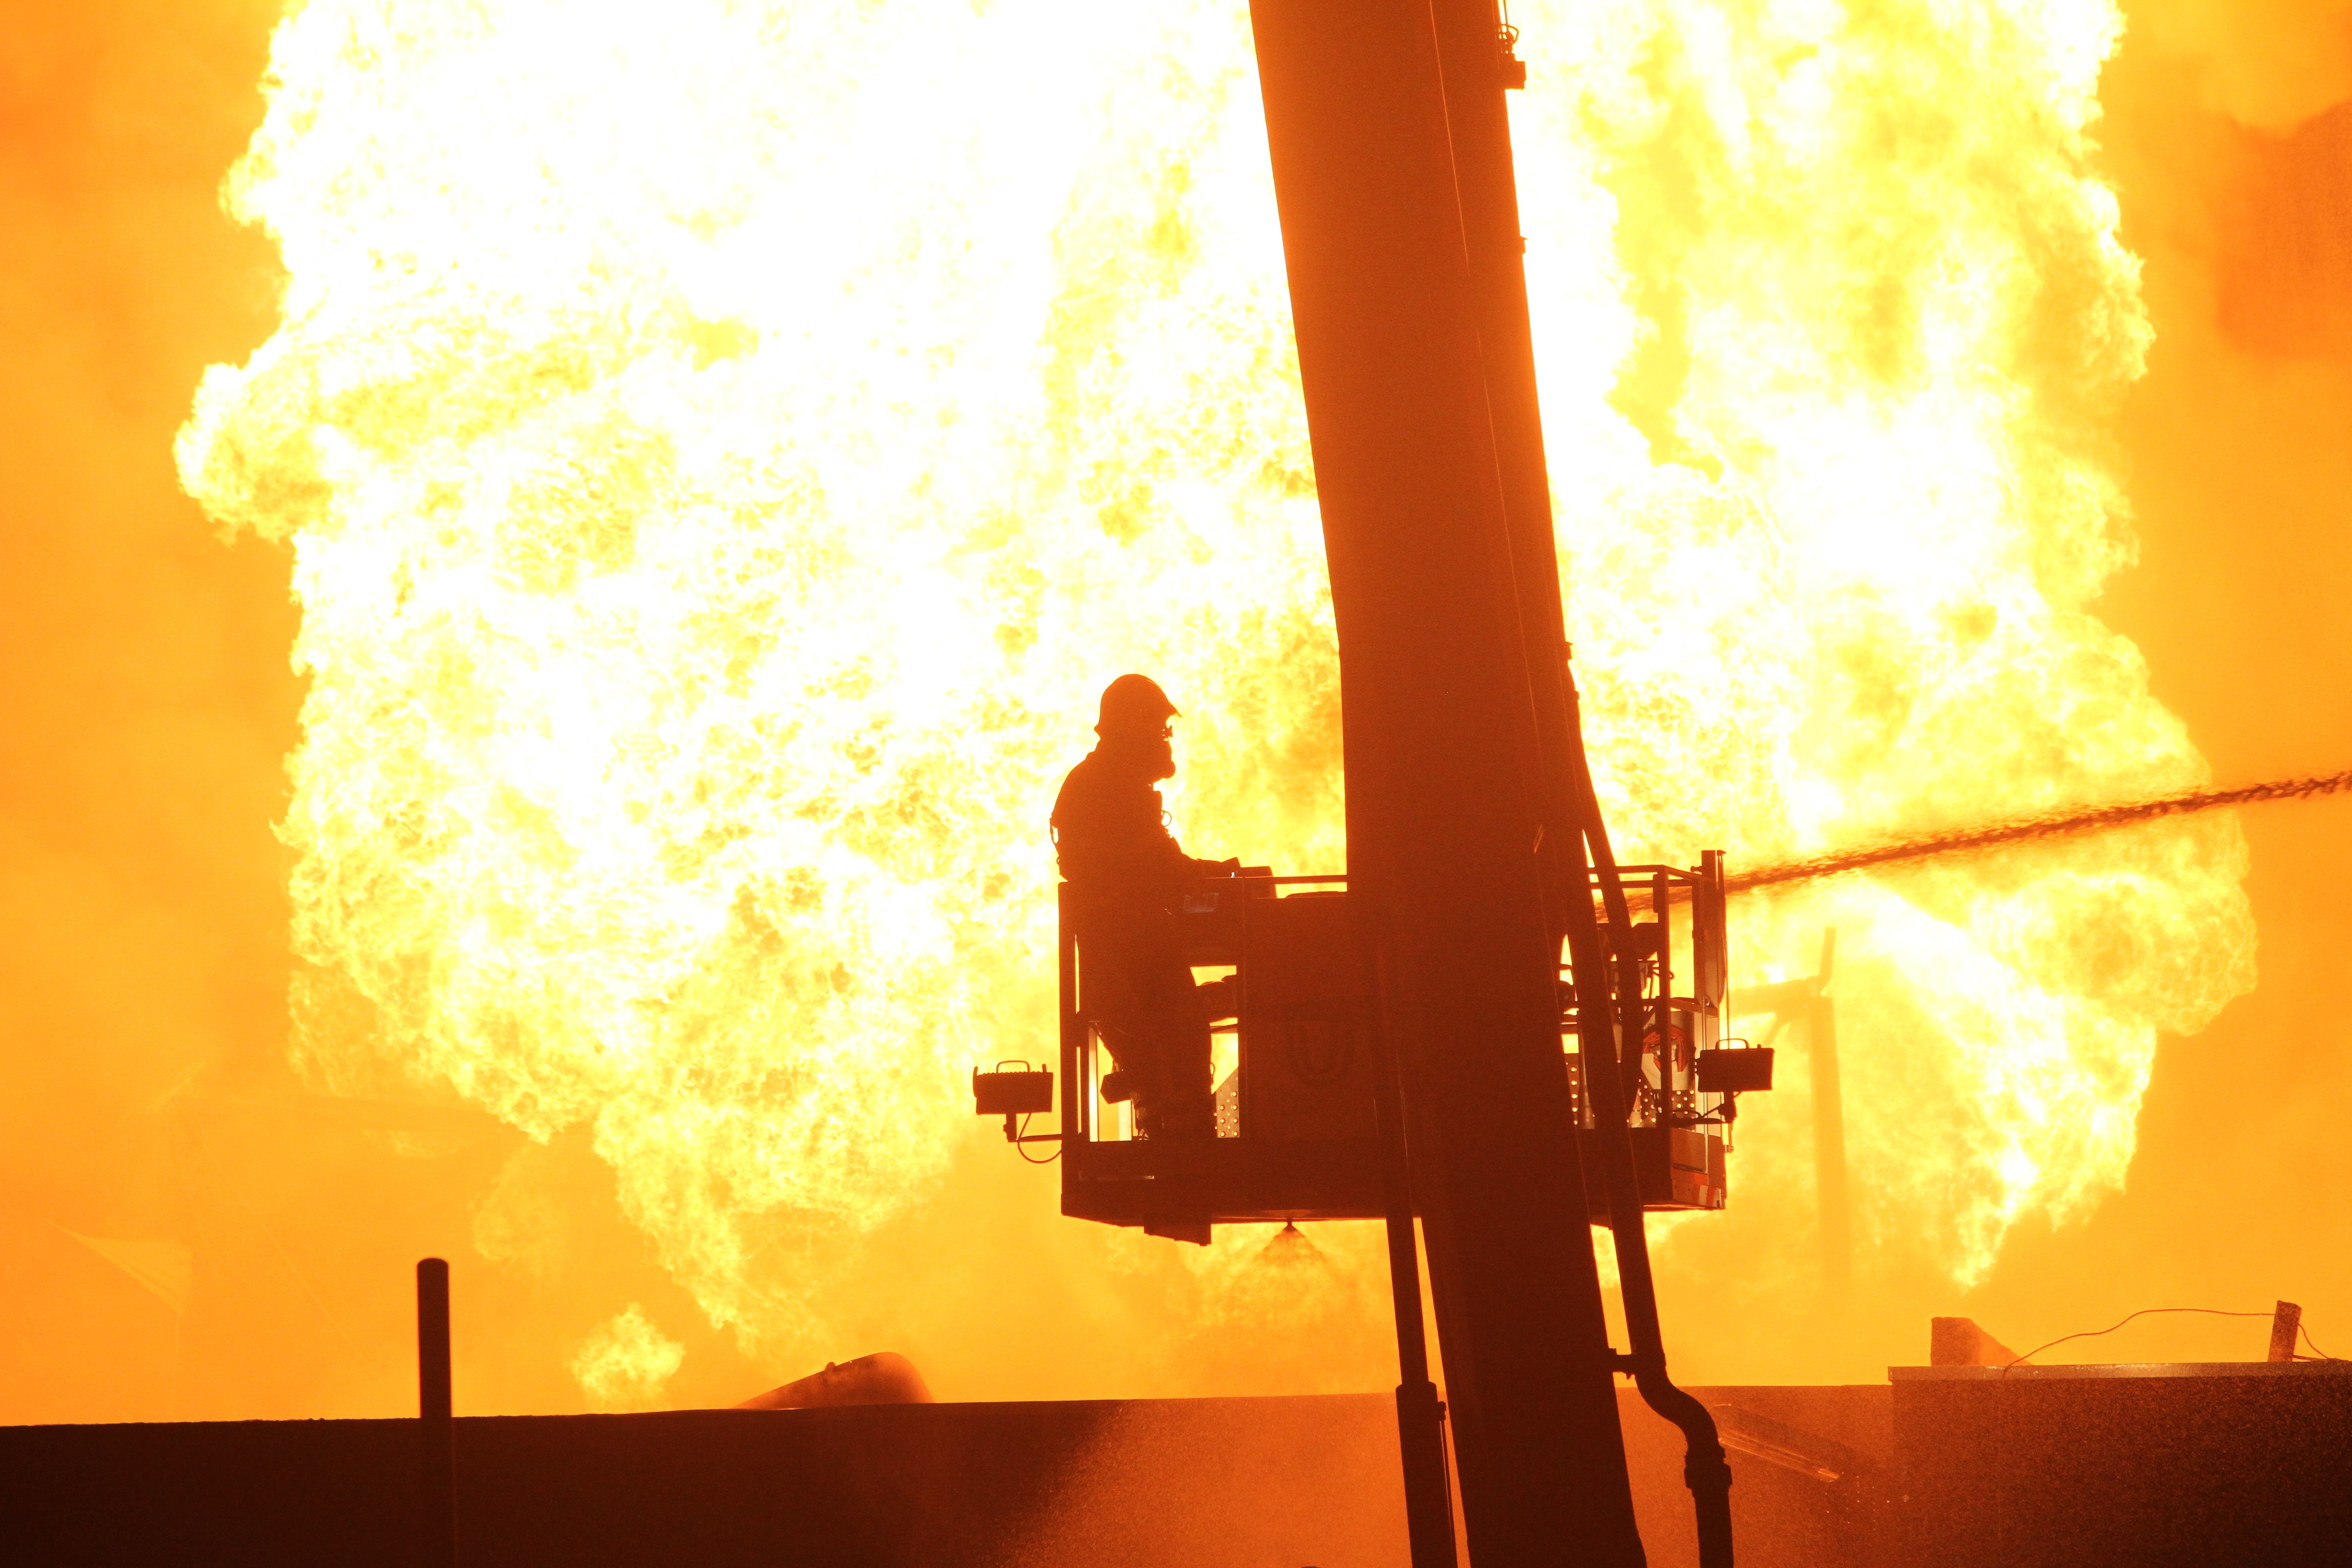
silhouette, light, sun, sunset, sunlight, morning, fire, electricity, yellow, energy, fire department, helmet, gas flare